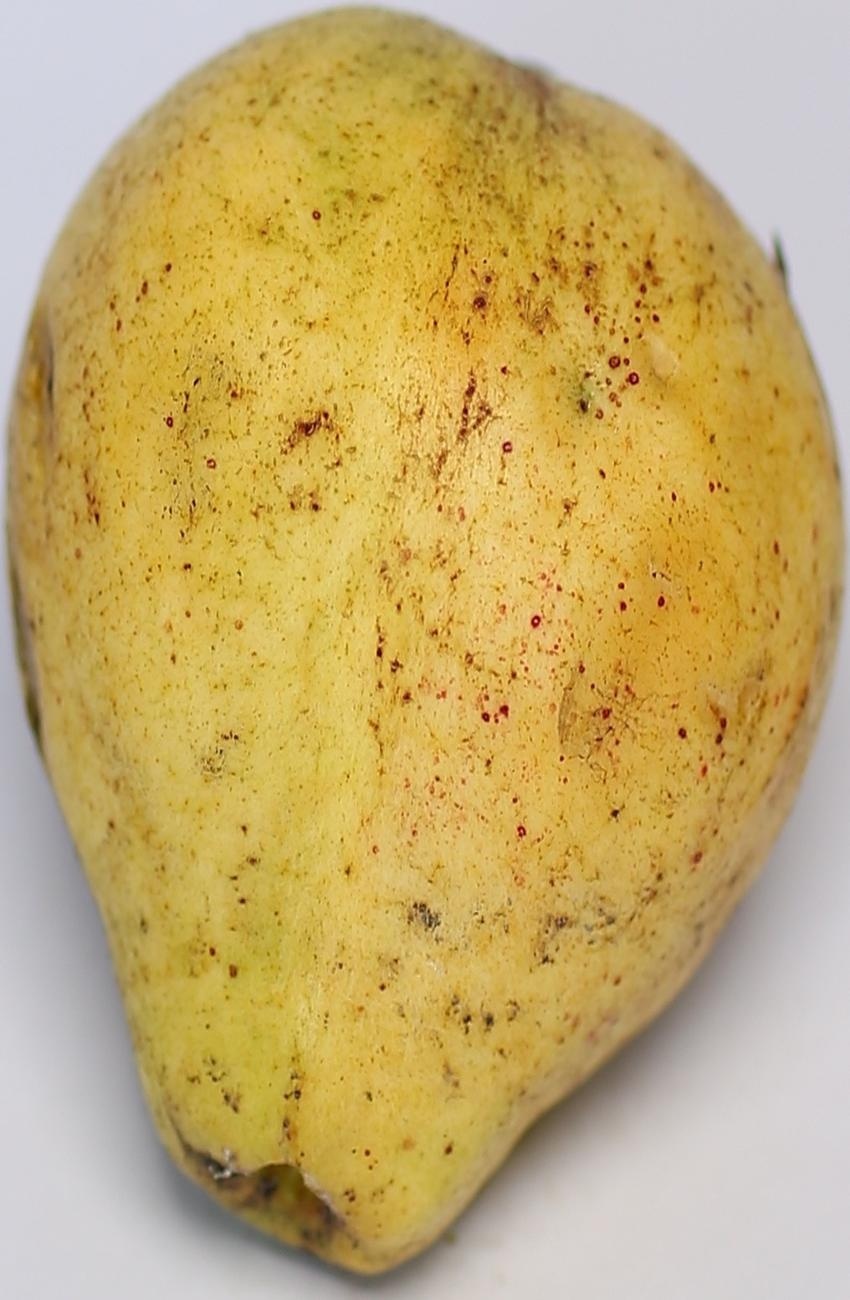
Maturity: ripe
Variety: riyali